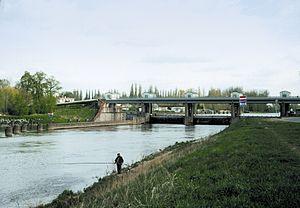
Le canal Danube-Oder est une voie de navigation qui relie le Lobau viennois à la rivière Morava et de celle-ci au fleuve Oder à la hauteur de la ville de Kędzierzyn-Koźle, dans la Voïvodie d'Opole en Pologne.